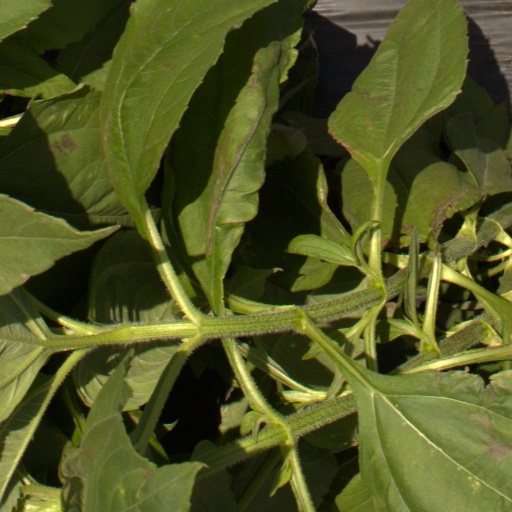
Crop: Jerusalem artichoke